Enemy Mine (film)

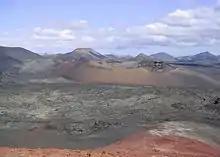
Timanfaya National Park

The film began shooting in April 1984 with Richard Loncraine ("Brimstone & Treacle") as director and a budget of $18 million. However, after three weeks of shooting in Iceland and Budapest, producers became concerned about a mixture of budget overruns, creative differences and poor quality dailies.